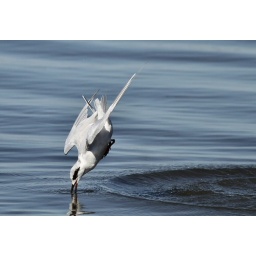
Forsters Tern just touching the water in a dive for fish